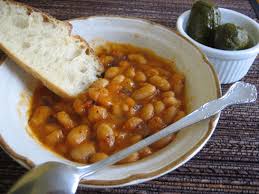
Yemek: kuru_fasulye